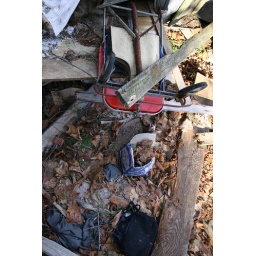
clarence newton road - near blowing rock - january 1 2009